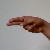
The image shows a hand gesture representing the letter 'H' in Indian Sign Language.